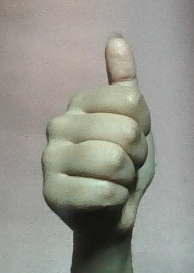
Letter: aleff